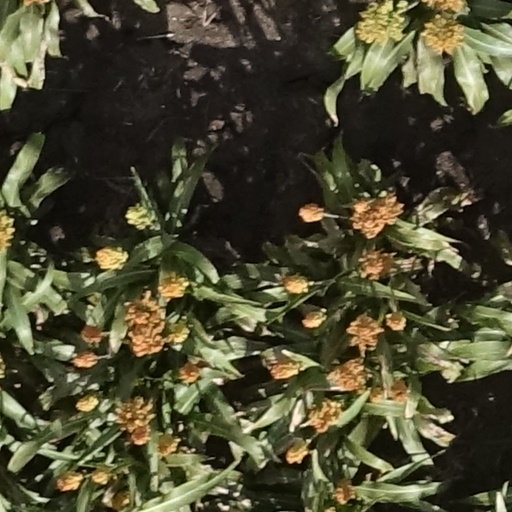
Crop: sorghum